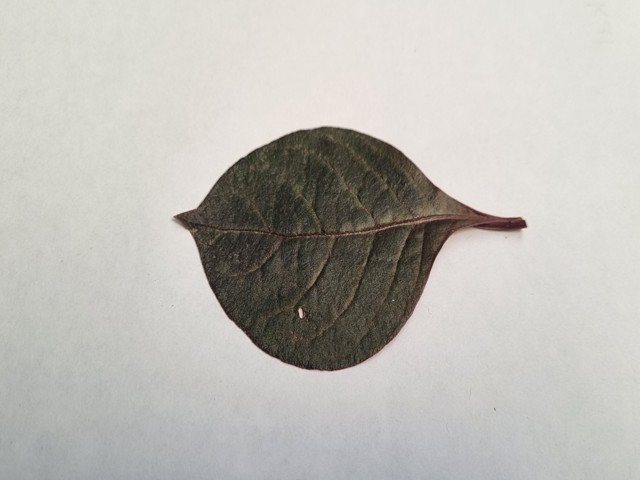
Plant: kalochitra